Second Battle of Eora Creek–Templeton's Crossing

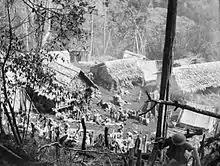
Eora Village, 27 August 1942, just before the battle

On 21 July 1942, Japanese forces landed on the northern Papuan coast around Buna and Gona. The landing was part of a plan to capture the strategically important town of Port Moresby via an overland advance along the Kokoda Track following the failure of a seaborne attempt at the Battle of the Coral Sea in May. While more forces were gradually committed to face the advancing Japanese, the South Seas Detachment, under command of Major General Tomitaro Horii advanced steadily south towards their objective on the southern coast.